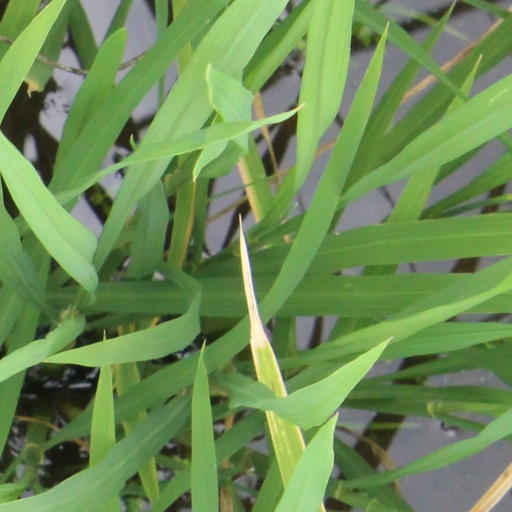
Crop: rice